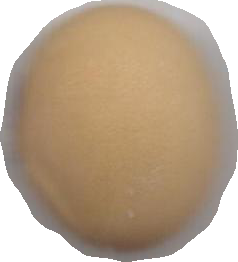
Variety: Anjasmoro